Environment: real
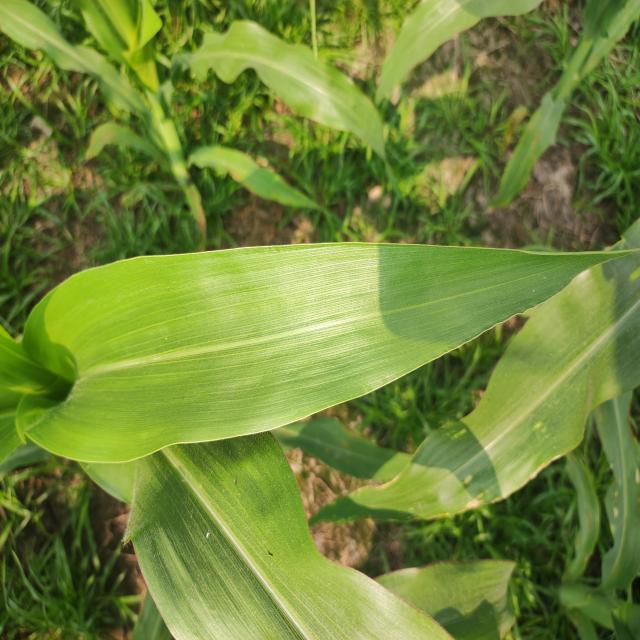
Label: healthy